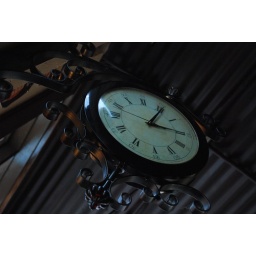
clock on the wall in one of my favorite chattanooga bars